Azerbaijan State Theatre of Young Spectators

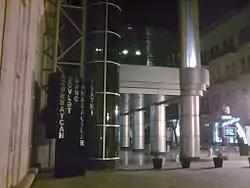

Azerbaijan State Theater of Young Spectators is a theatre located in the centre of Baku, Azerbaijan.